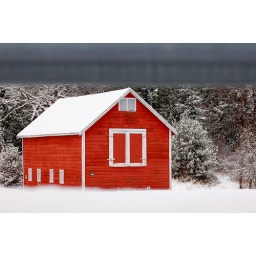
A red barn gleams in the snow (shot through slats in a fence).